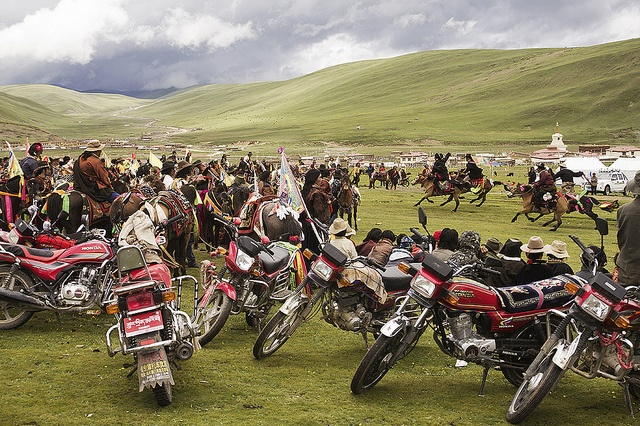
Several motorcycles sitting parked in the grass near horses.
A large group of people and some motor bikes.
A group of motor cycles and people on horses on a grassy field by a mountain.
A really large group of motorcycles and a lot of horses.
this is a group of motorcycles parked in the grass